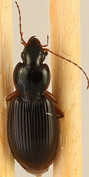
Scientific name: Synuchus impunctatus
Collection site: Harvard Forest & Quabbin Watershed NEON (HARV), plot HARV_006